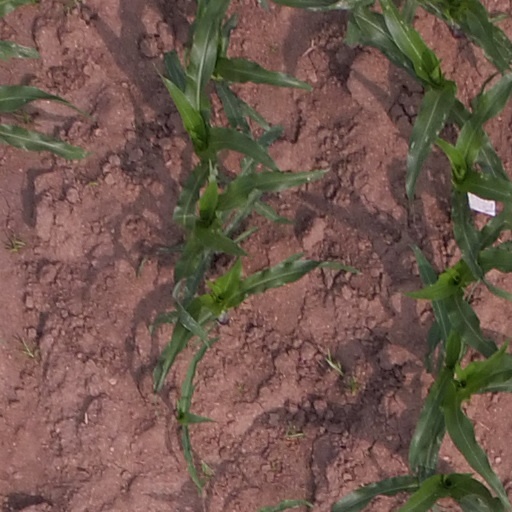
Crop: maize; corn